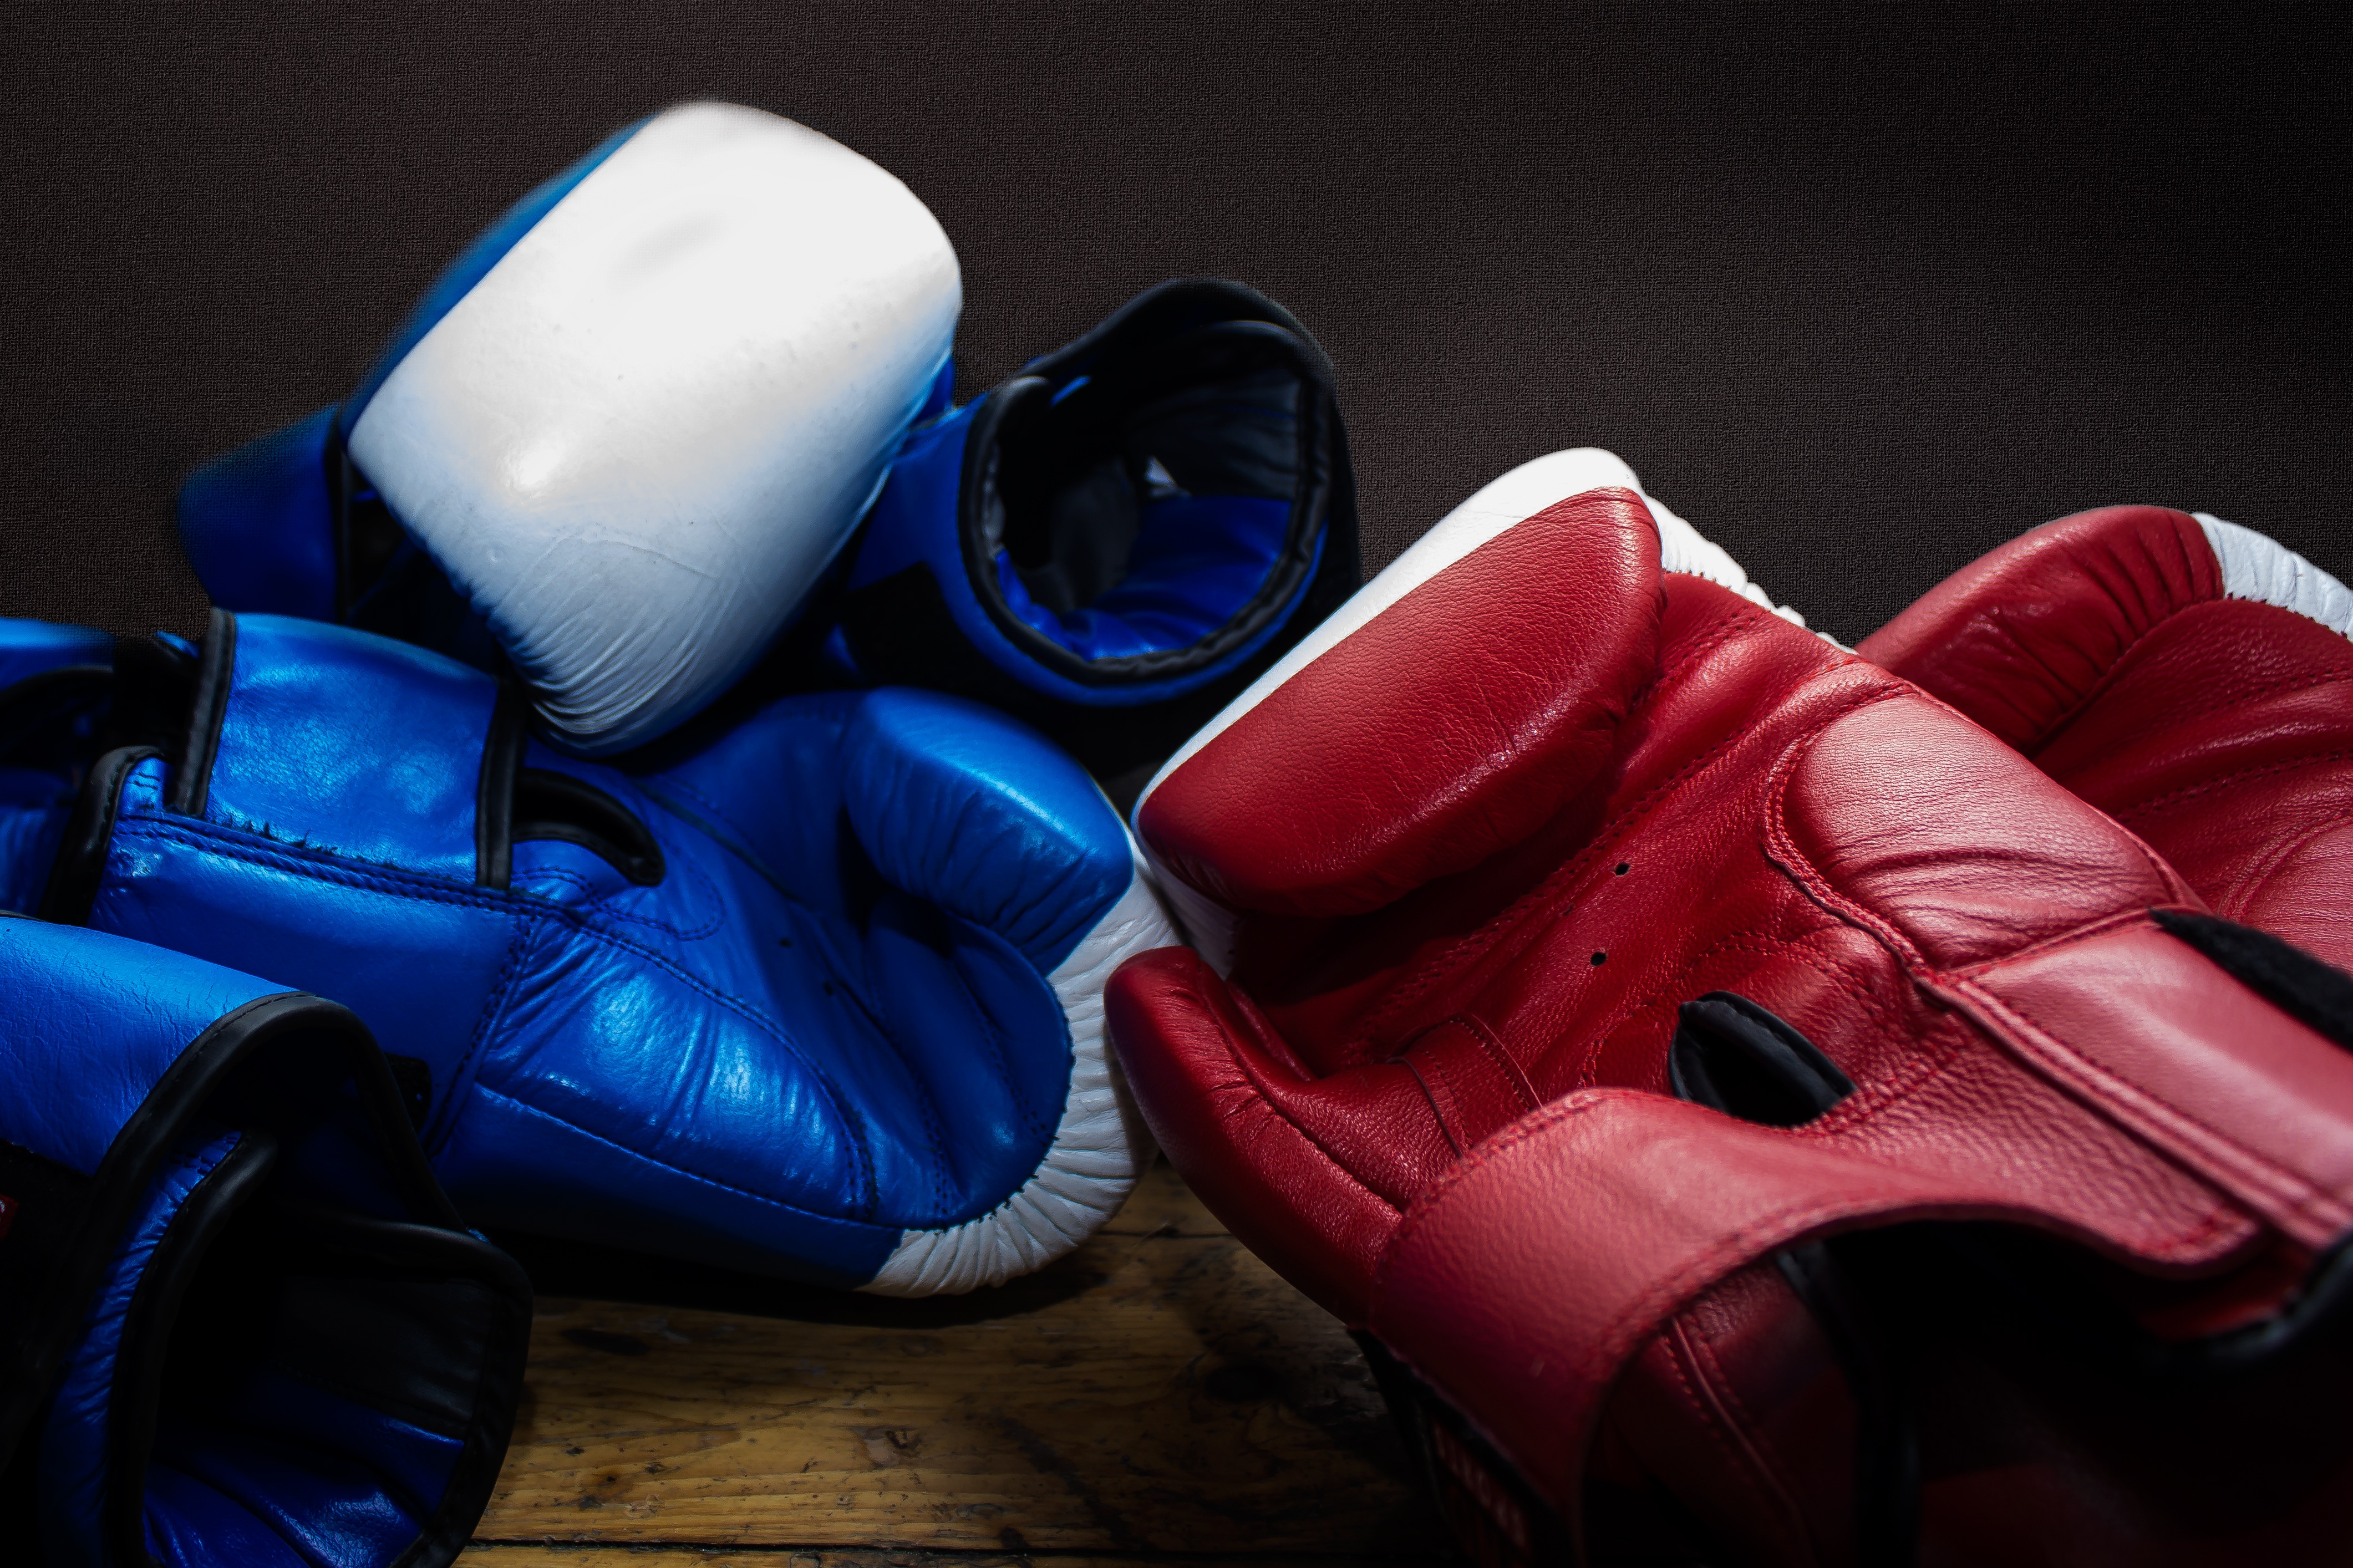
shoe, red, color, training, blue, box, footwear, gloves, computer wallpaper, boxing arena